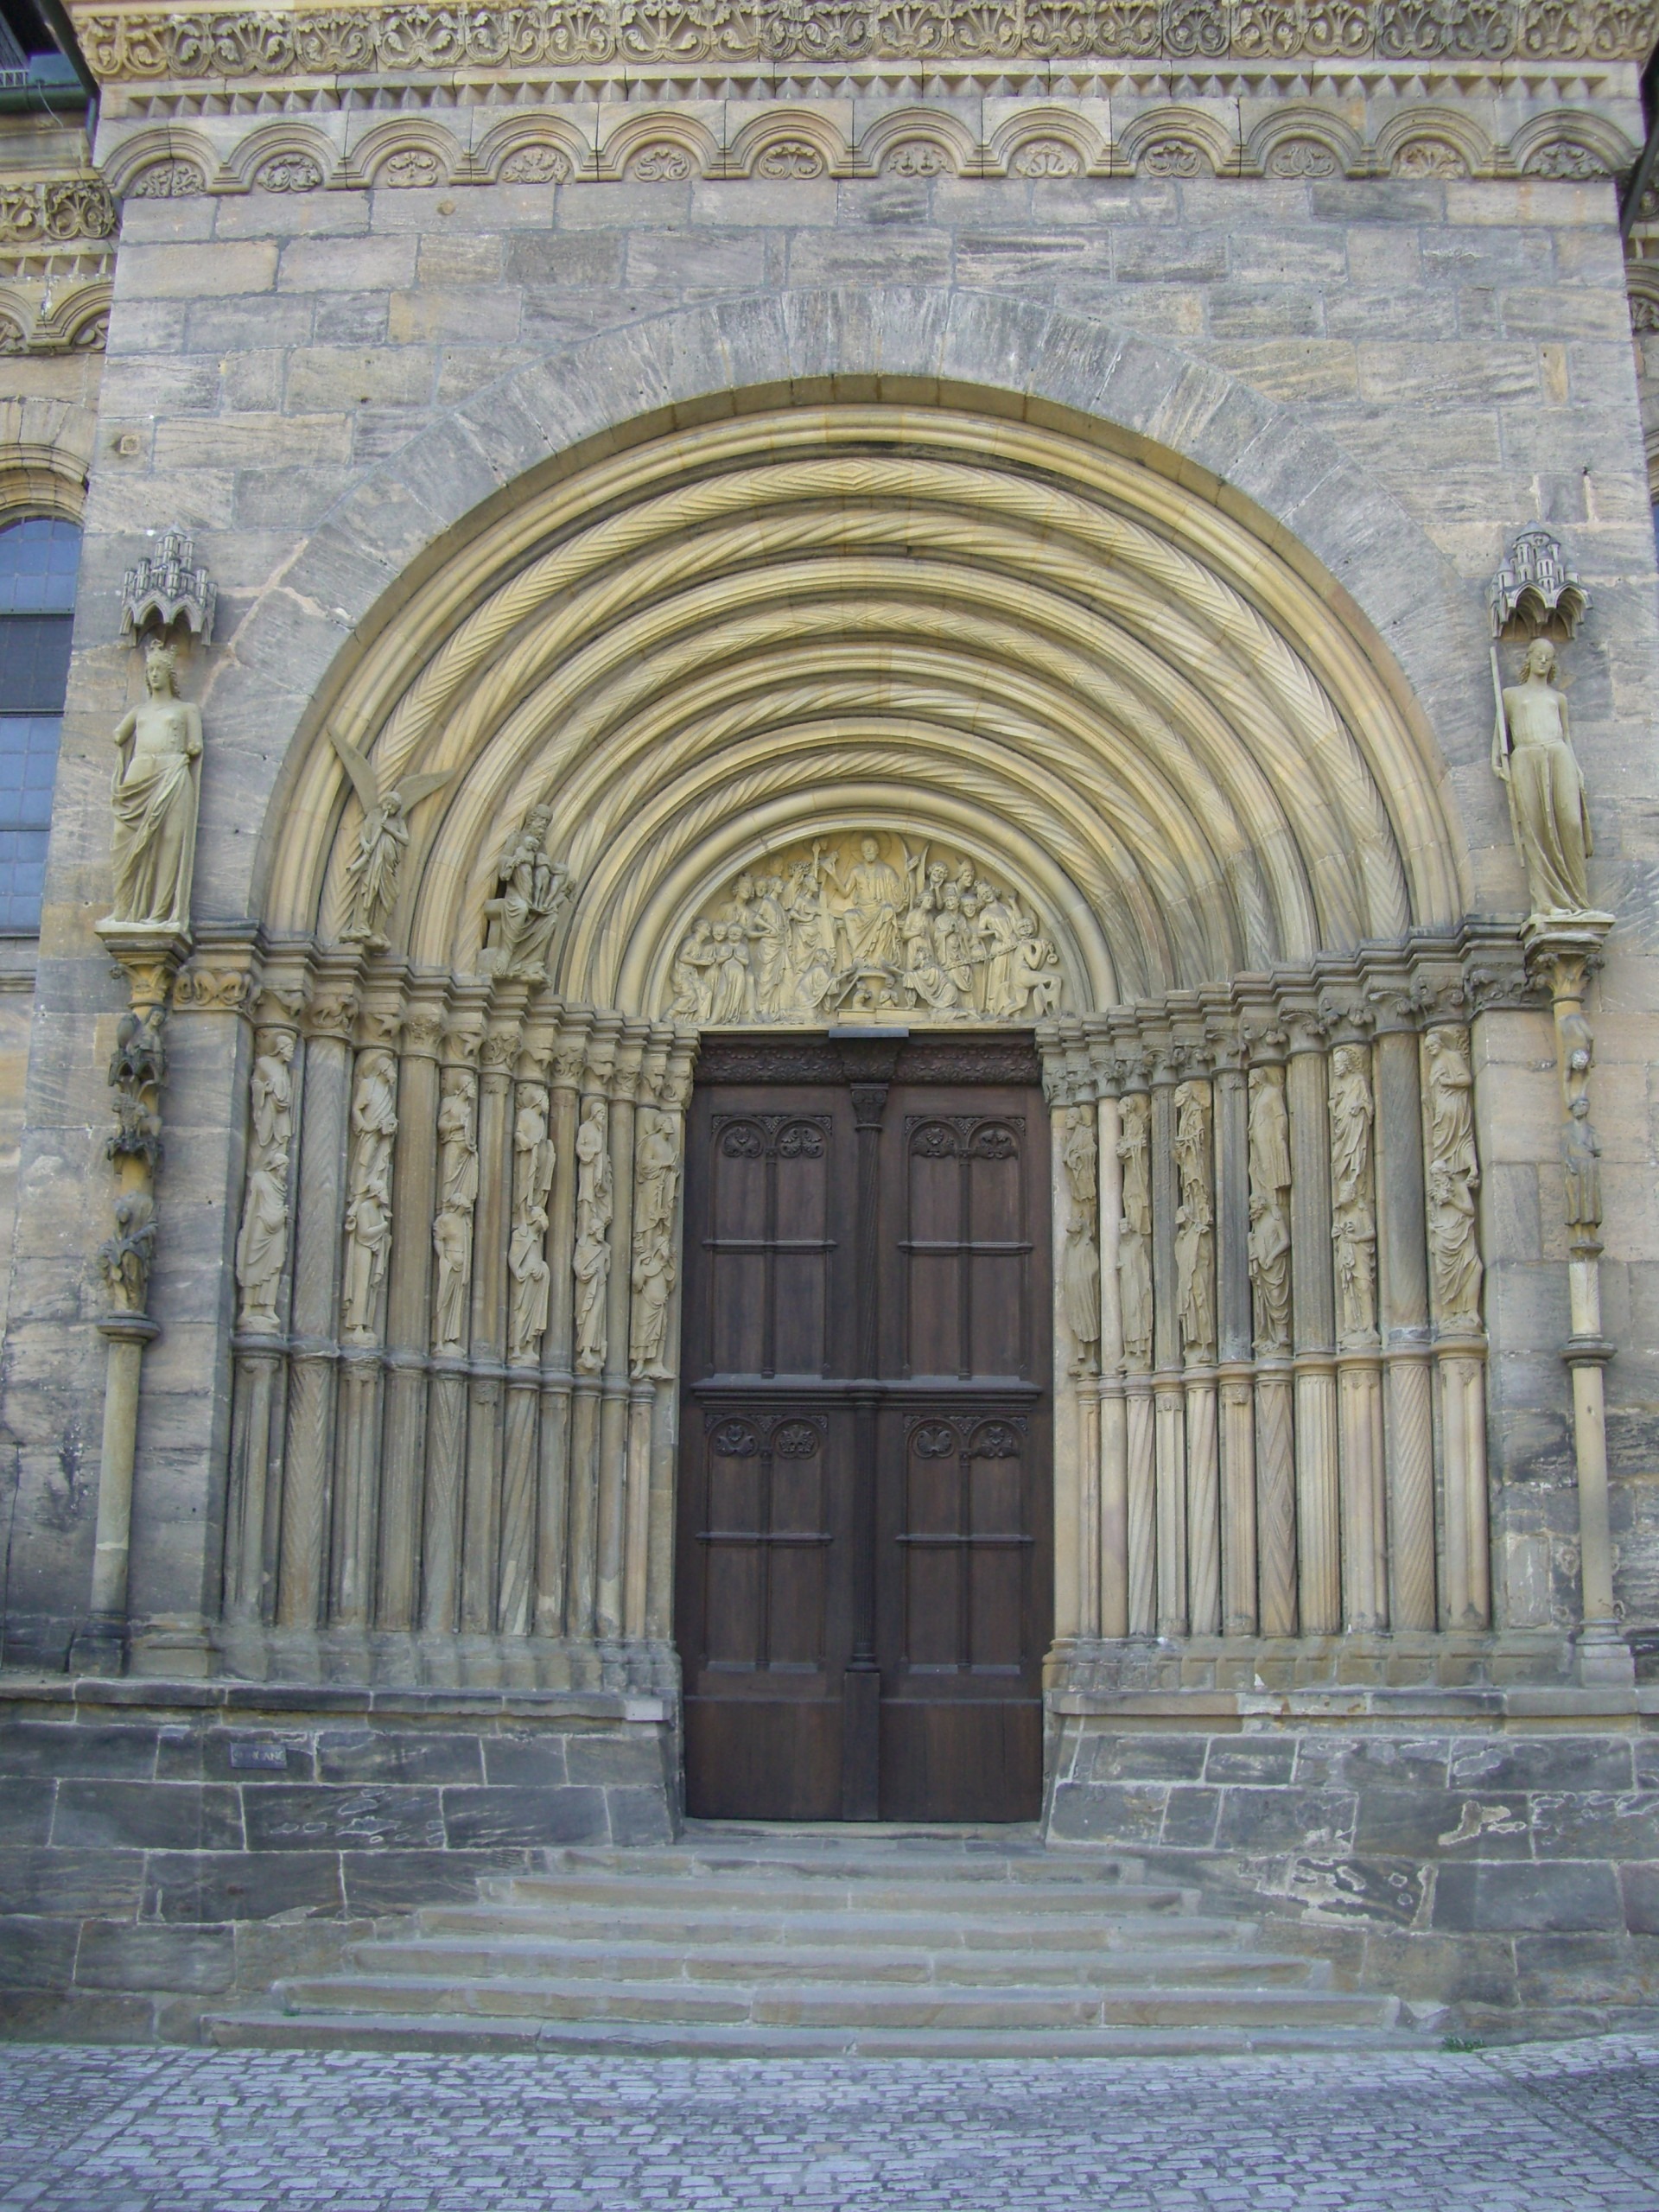
architecture, building, palace, arch, facade, church, cathedral, chapel, place of worship, baptistery, monastery, symmetry, synagogue, abbey, basilica, dom, bamberg, gothic architecture, ancient history, ancient roman architecture, byzantine architecture, lord portal